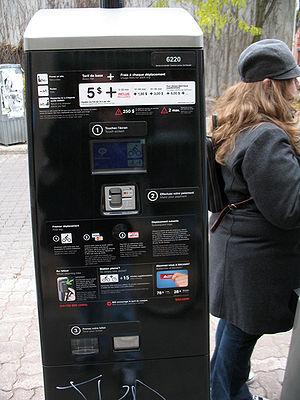
Une borne de paiement du système de vélopartage BIXI de Montréal.
BIXI est le système de vélos en libre-service de la Ville de Montréal créé en mai 2009 et opéré par BIXI Montréal. Le service BIXI propose 7430 vélos répartis sur 610 stations installées sur l'île de Montréal, Longueuil et Laval.